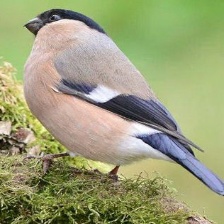
Species: EURASIAN BULLFINCH
Scientific name: PYRRHULA PYRRHULA